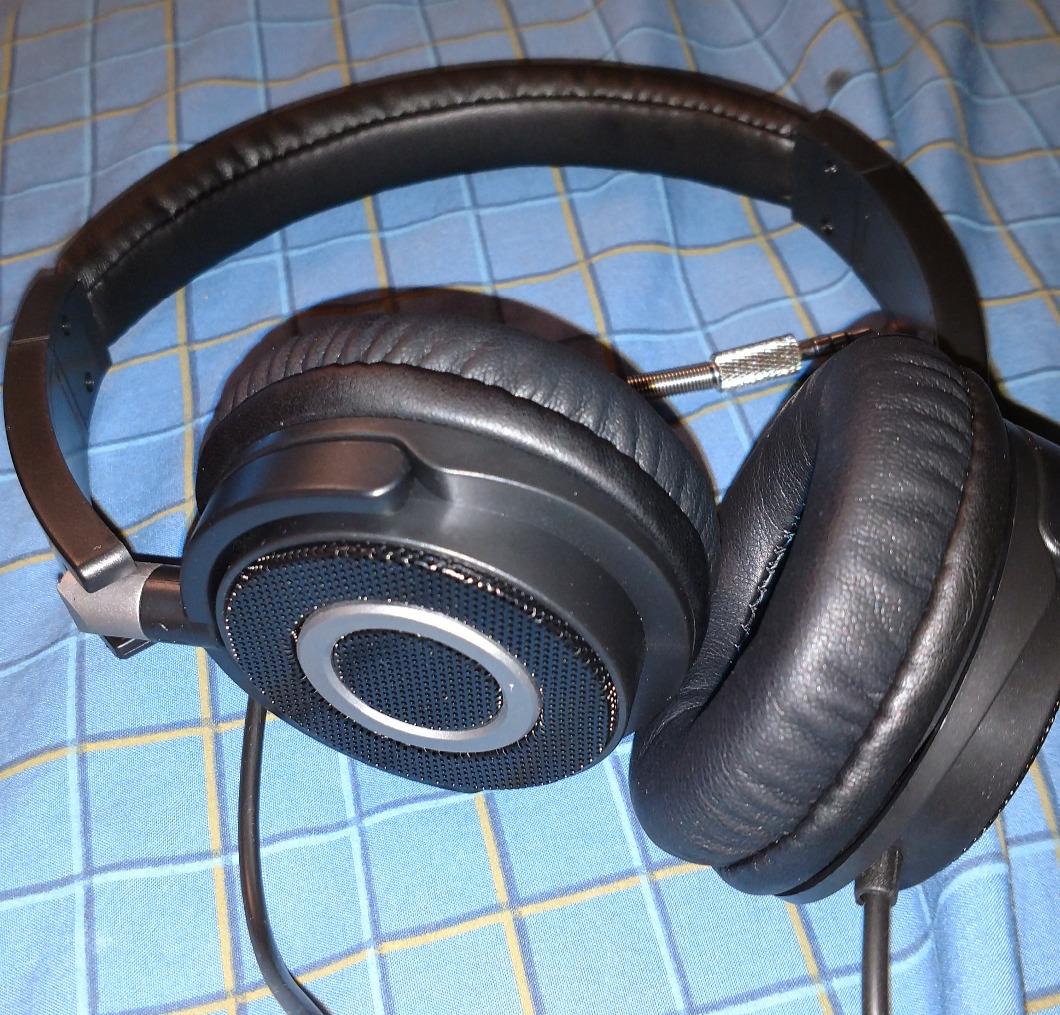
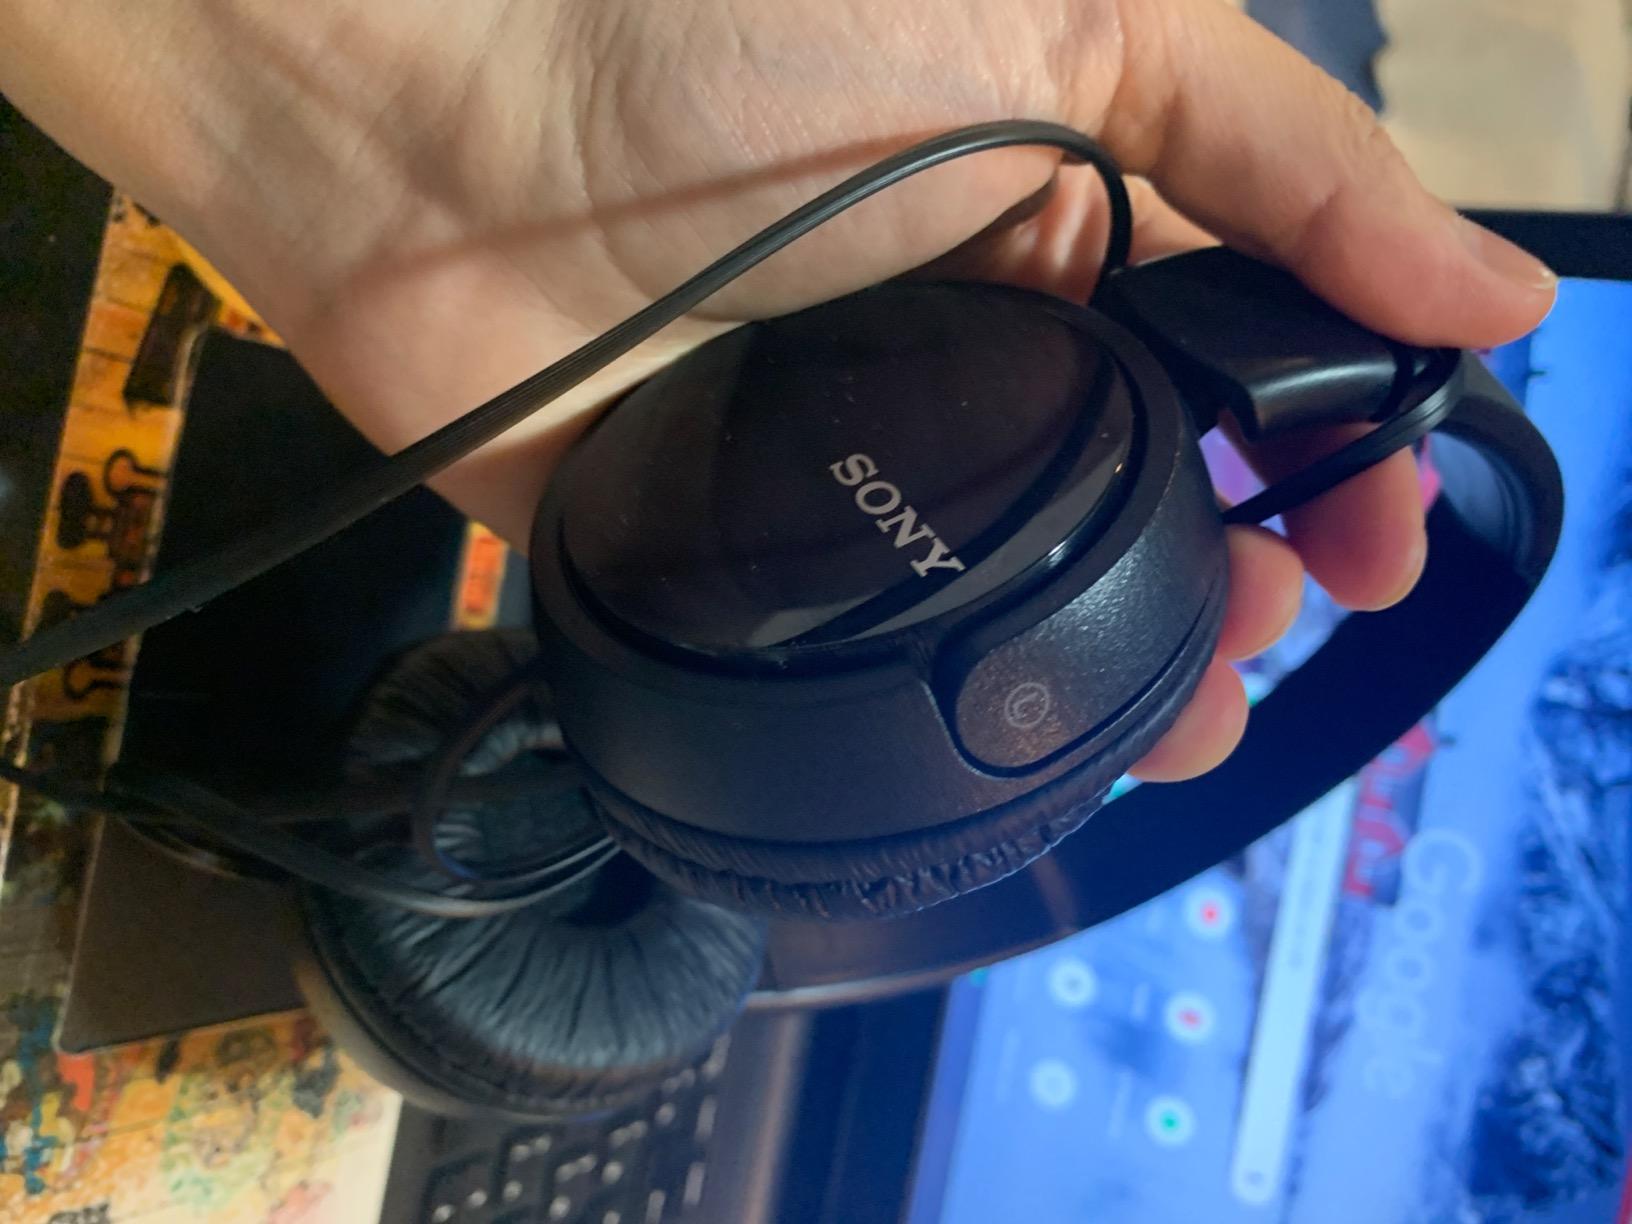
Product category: headphones
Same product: no